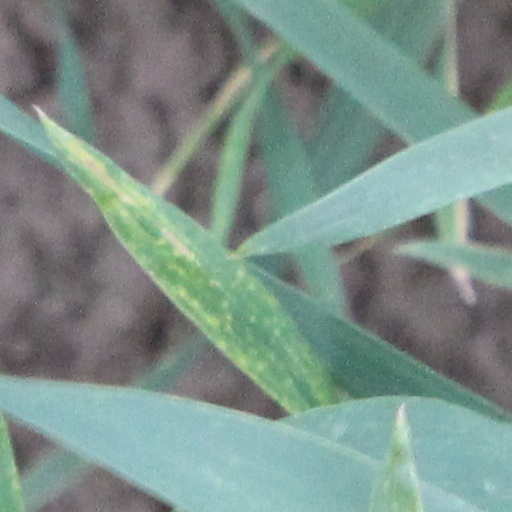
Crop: wheat